Corey Gault

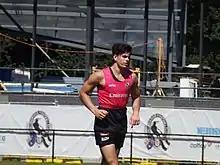
Gault training with in 2014

Corey Gault (born 28 October 1992) is a former professional Australian rules footballer who played for the Collingwood Football Club in the Australian Football League (AFL).